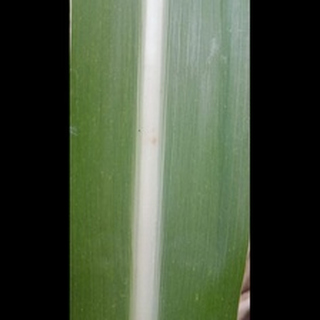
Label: healthy_sugarcane